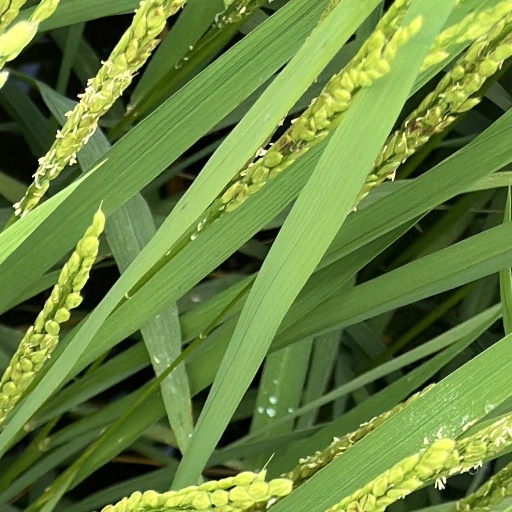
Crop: rice